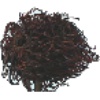
Label: rambutan